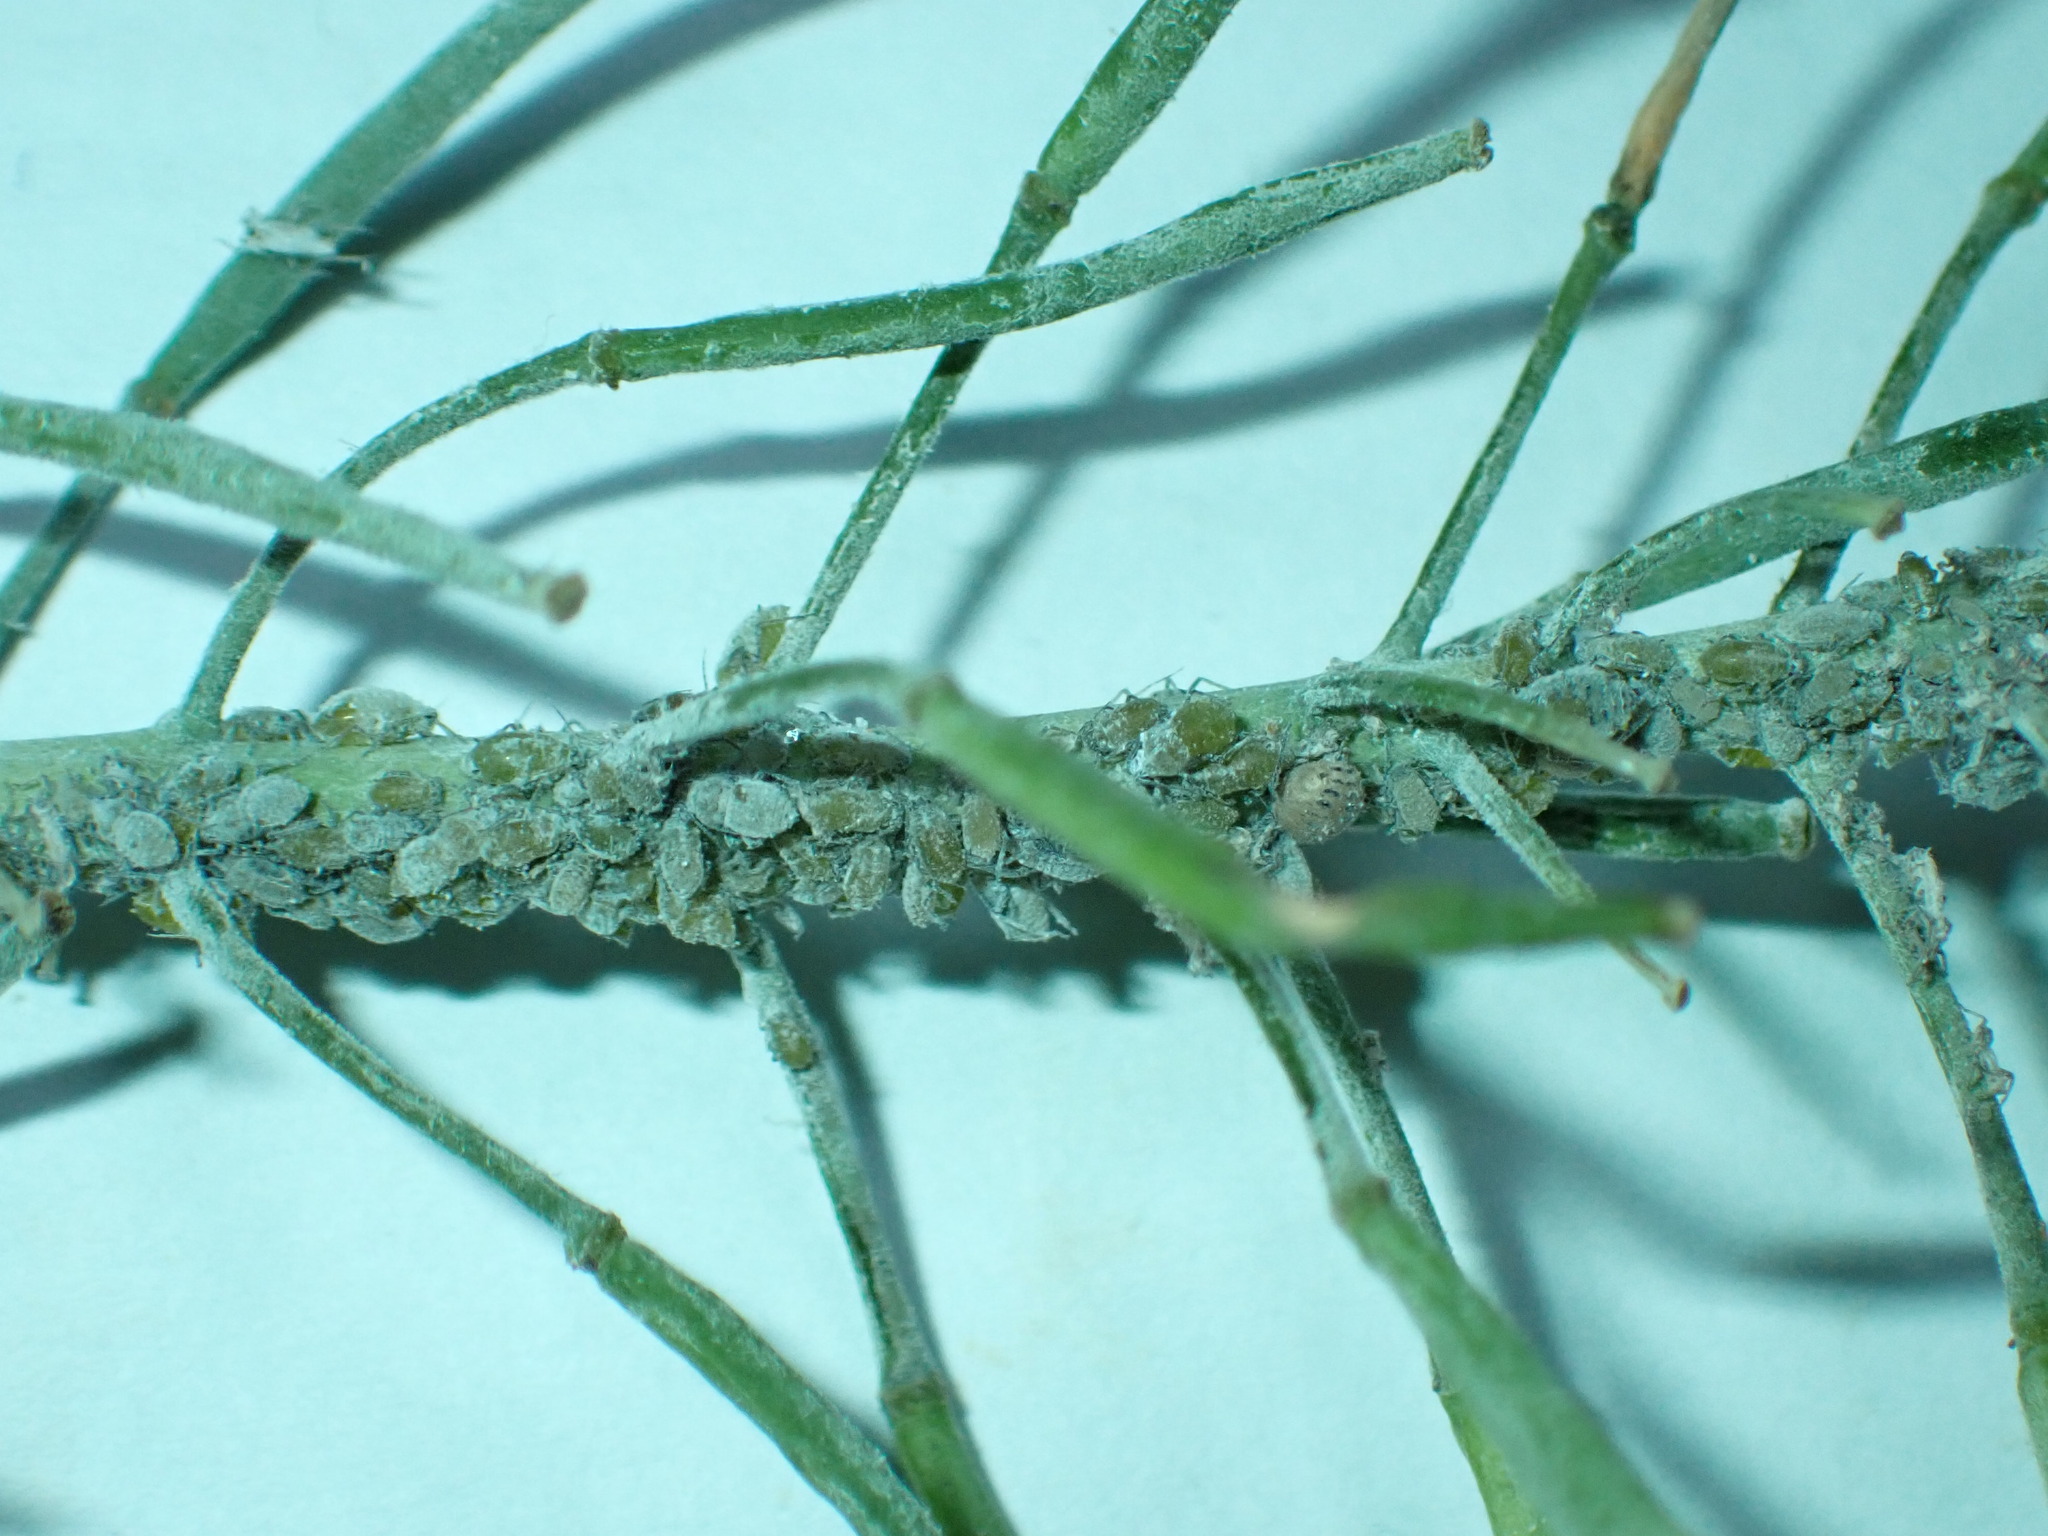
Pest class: cabbage_aphid